1998 United States Capitol shooting

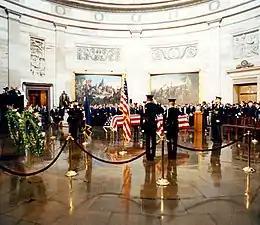
A Capitol Police honor guard salutes the coffins of Officer Jacob Chestnut and Detective John Gibson in the Capitol rotunda as they lie in repose

Officers Chestnut and Gibson were killed in the attack. Both officers received the tribute of lying in honor in the United States Capitol rotunda. They were the first police officers, and Chestnut was the first African American, to receive the honor.